BMP-1

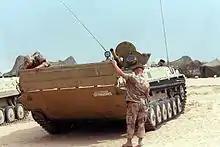
Two US Marines lower the trim vane on the front of an Iraqi BMP-1 captured during Operation Desert Storm, March 1991.

Soldiers sit on two padded benches along the center line of the vehicle and face the sides. Vehicle batteries, electric equipment and the main fuel tank are located between the benches, with tool stowage beneath. There are four large D-shaped hatches in the roof of the hull, which can be opened from the troop compartment. The airtight rear doors of the troop compartment contain fuel tanks.